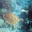
Label: turtle